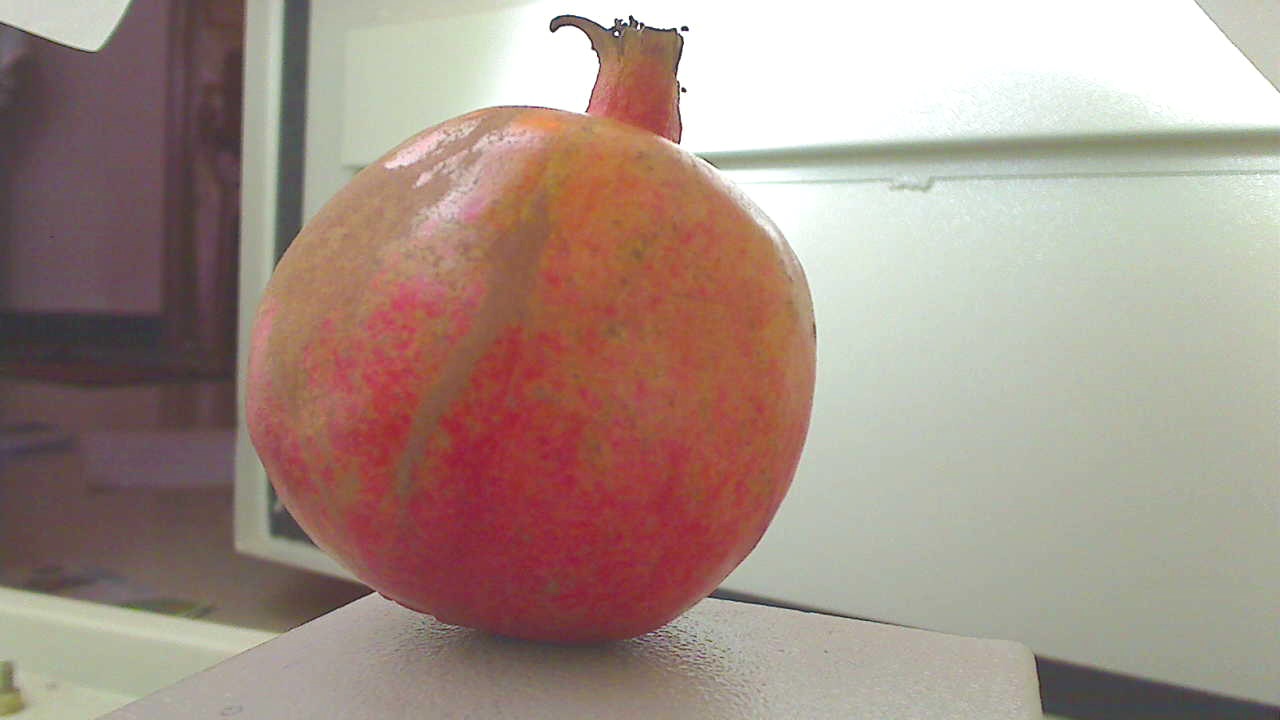
Grade: grade-2
Quality: quality-3